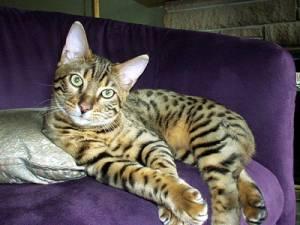
Breed: Bengal